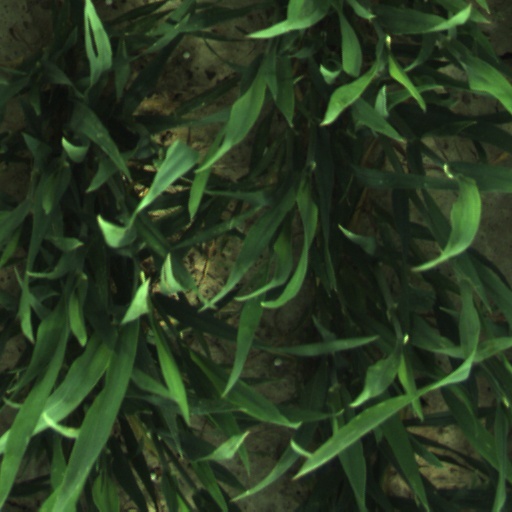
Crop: wheat